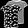
Label: T - shirt / top